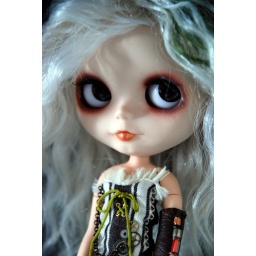
newest girl in the house